Juan Escobedo

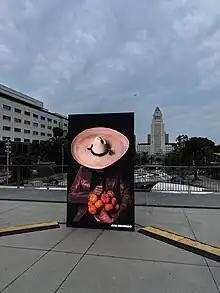
El Sombrero de Miguel Lopez by Juan Escobedo

Trash and Tears is a series of photographs Escobedo started in 2016 in which he photographs actors and models with trash around the city. It attempts to explore the issues of hoarding, mental health, income, graffiti and drug addiction through trash between non and homeless population. It's also a commentary on the carelessness of people refusing pick up their own trash or recycle. Therefore, accumulating in pockets throughout the city putting additional economic and men power burden on the City of Los Angeles. Oftentimes the photos are taken soon after homelessness encampments are dismantled, leaving personal and treasured belongings behind by homeless which others see as trash.